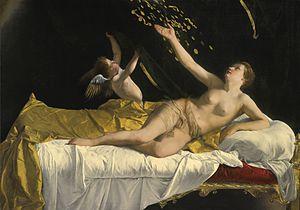
Dans la mythologie grecque, Danaé, fille d'Acrisios et d'Eurydice, est la mère de Persée.